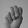
ASL letter: M